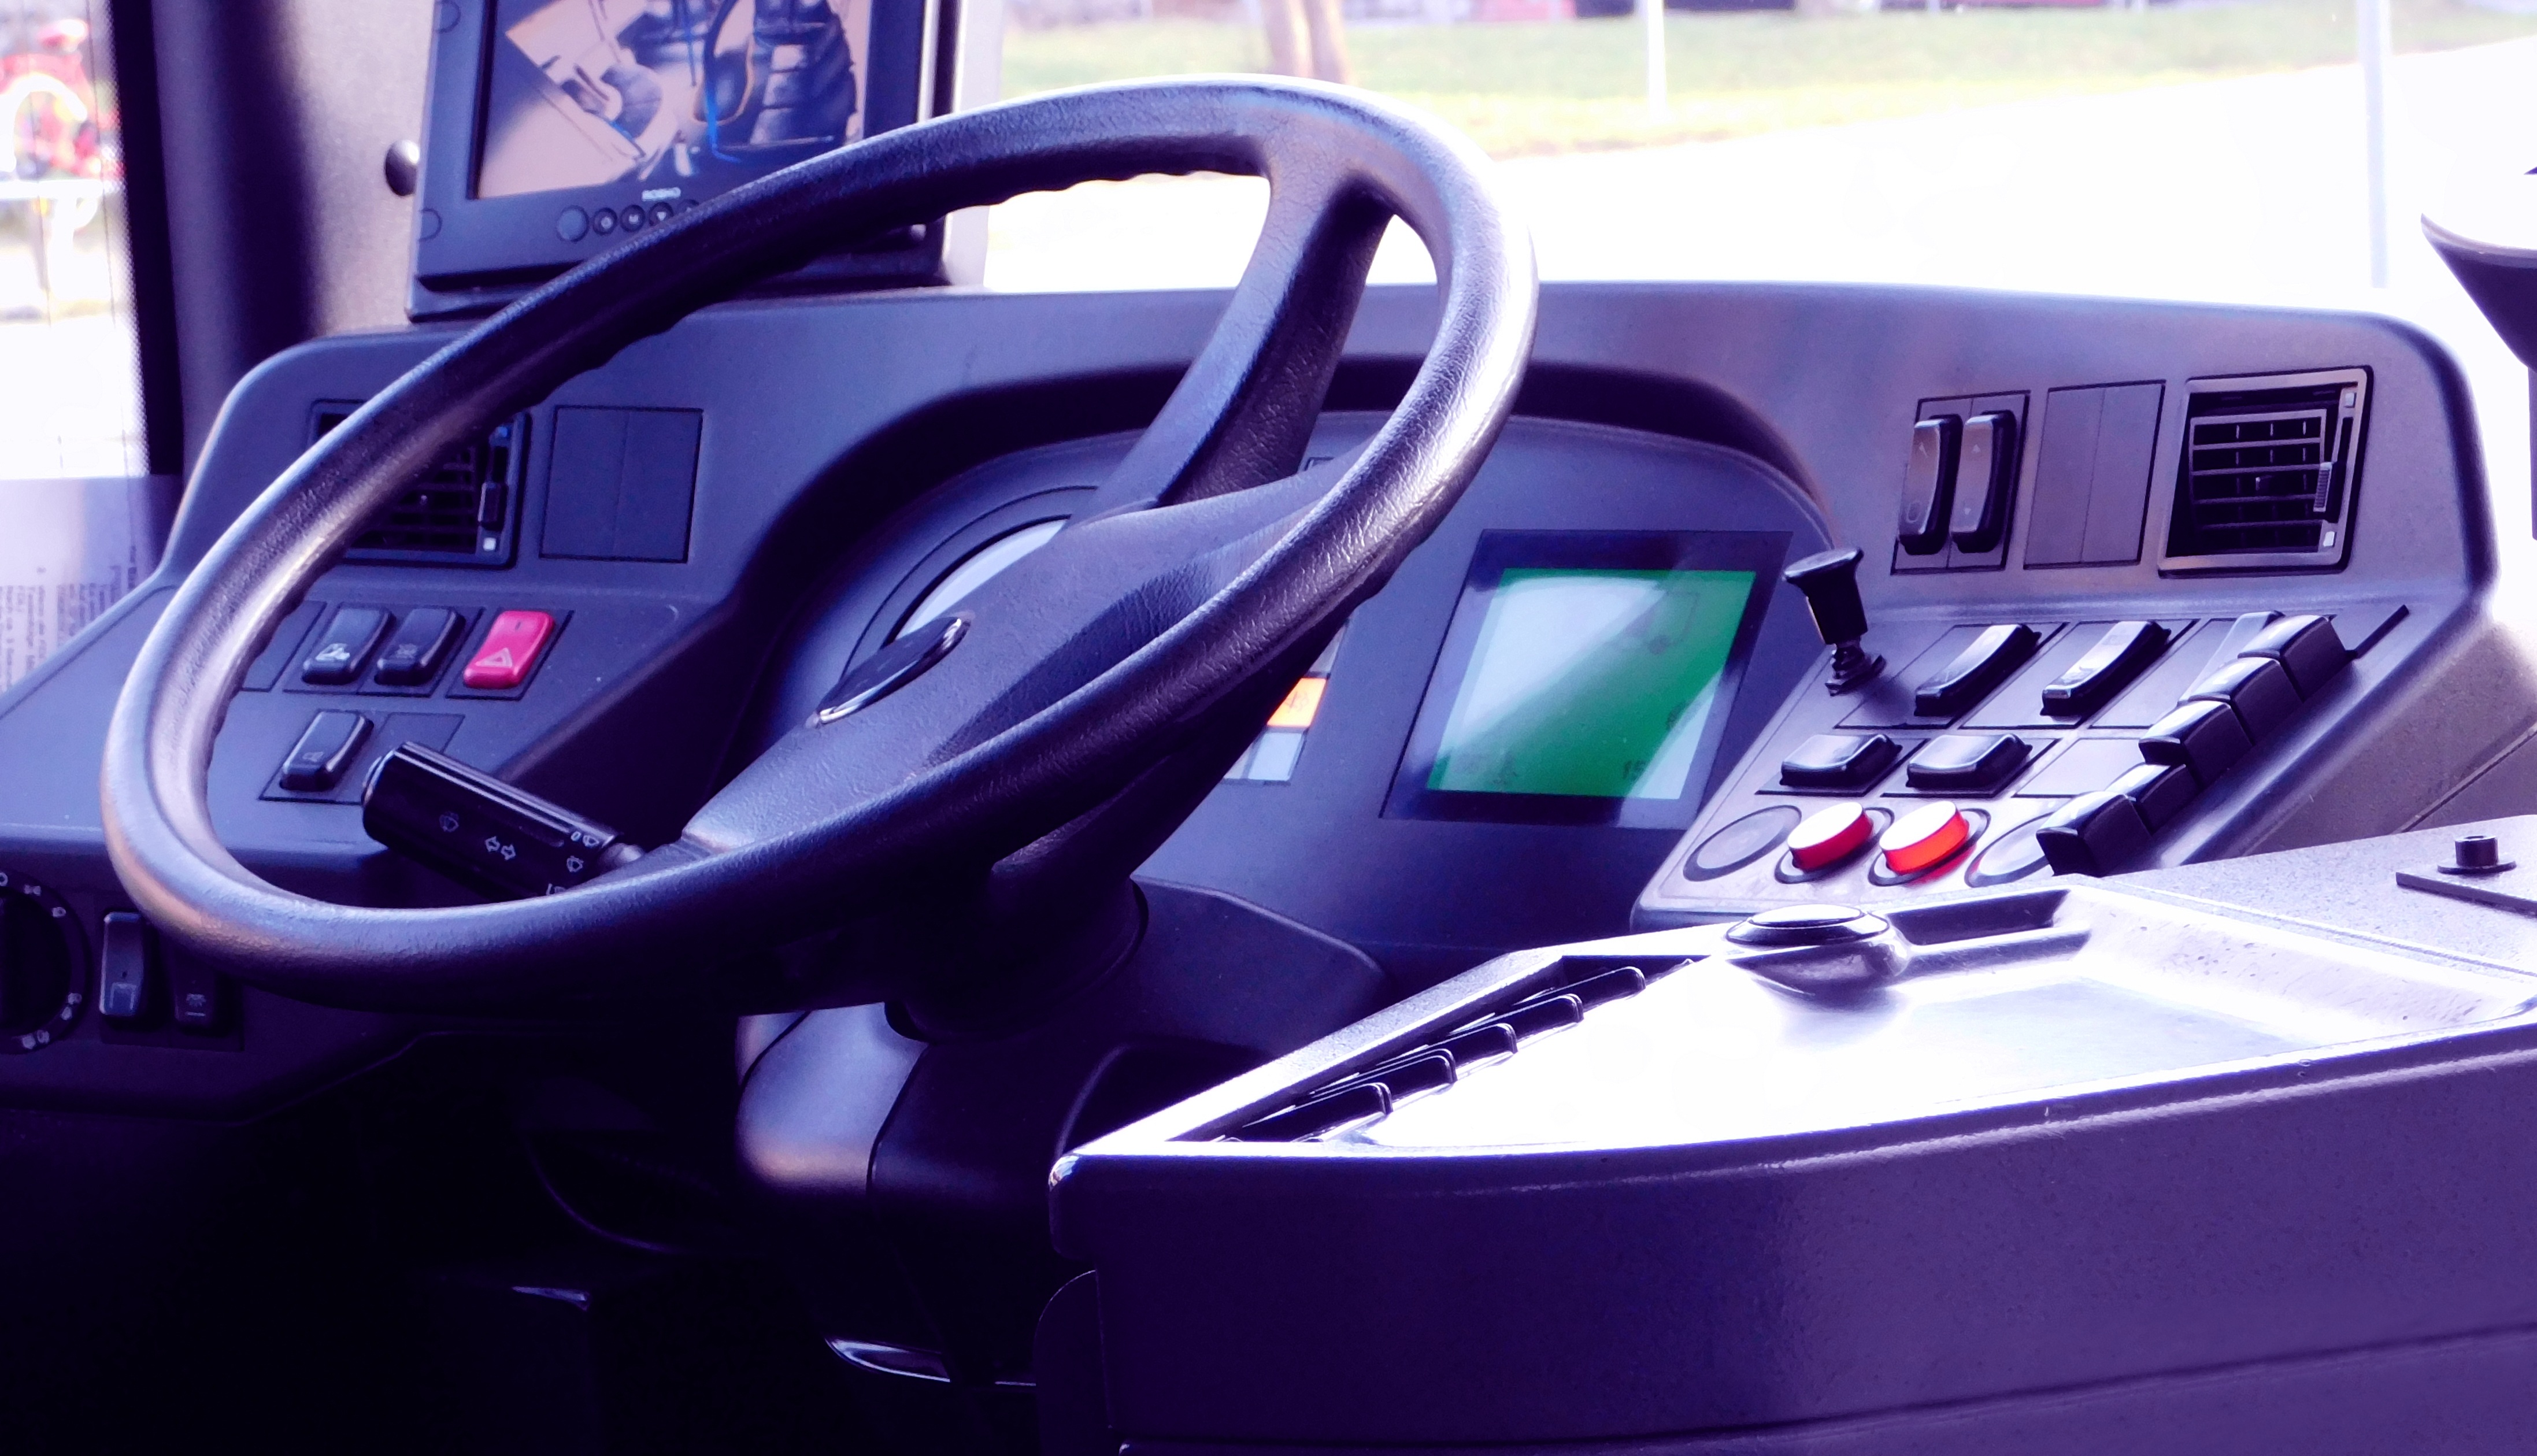
car, wheel, interior, vehicle, steering wheel, sports car, bumper, bus, supercar, inside, rim, dare, city car, auto show, automobile make, automotive exterior, luxury vehicle, steering part, the driver's seat, bus driver course, the tax, on the steering wheel